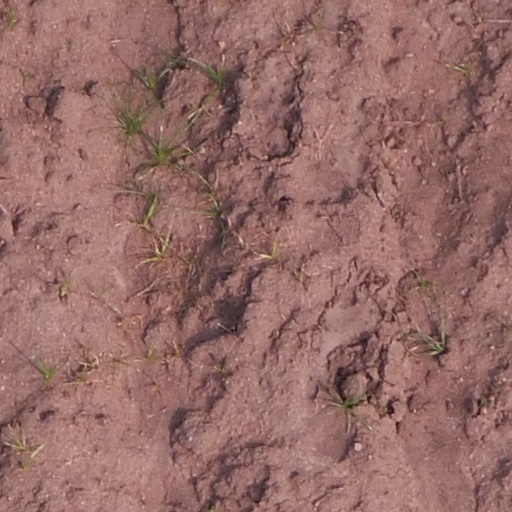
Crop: maize; corn